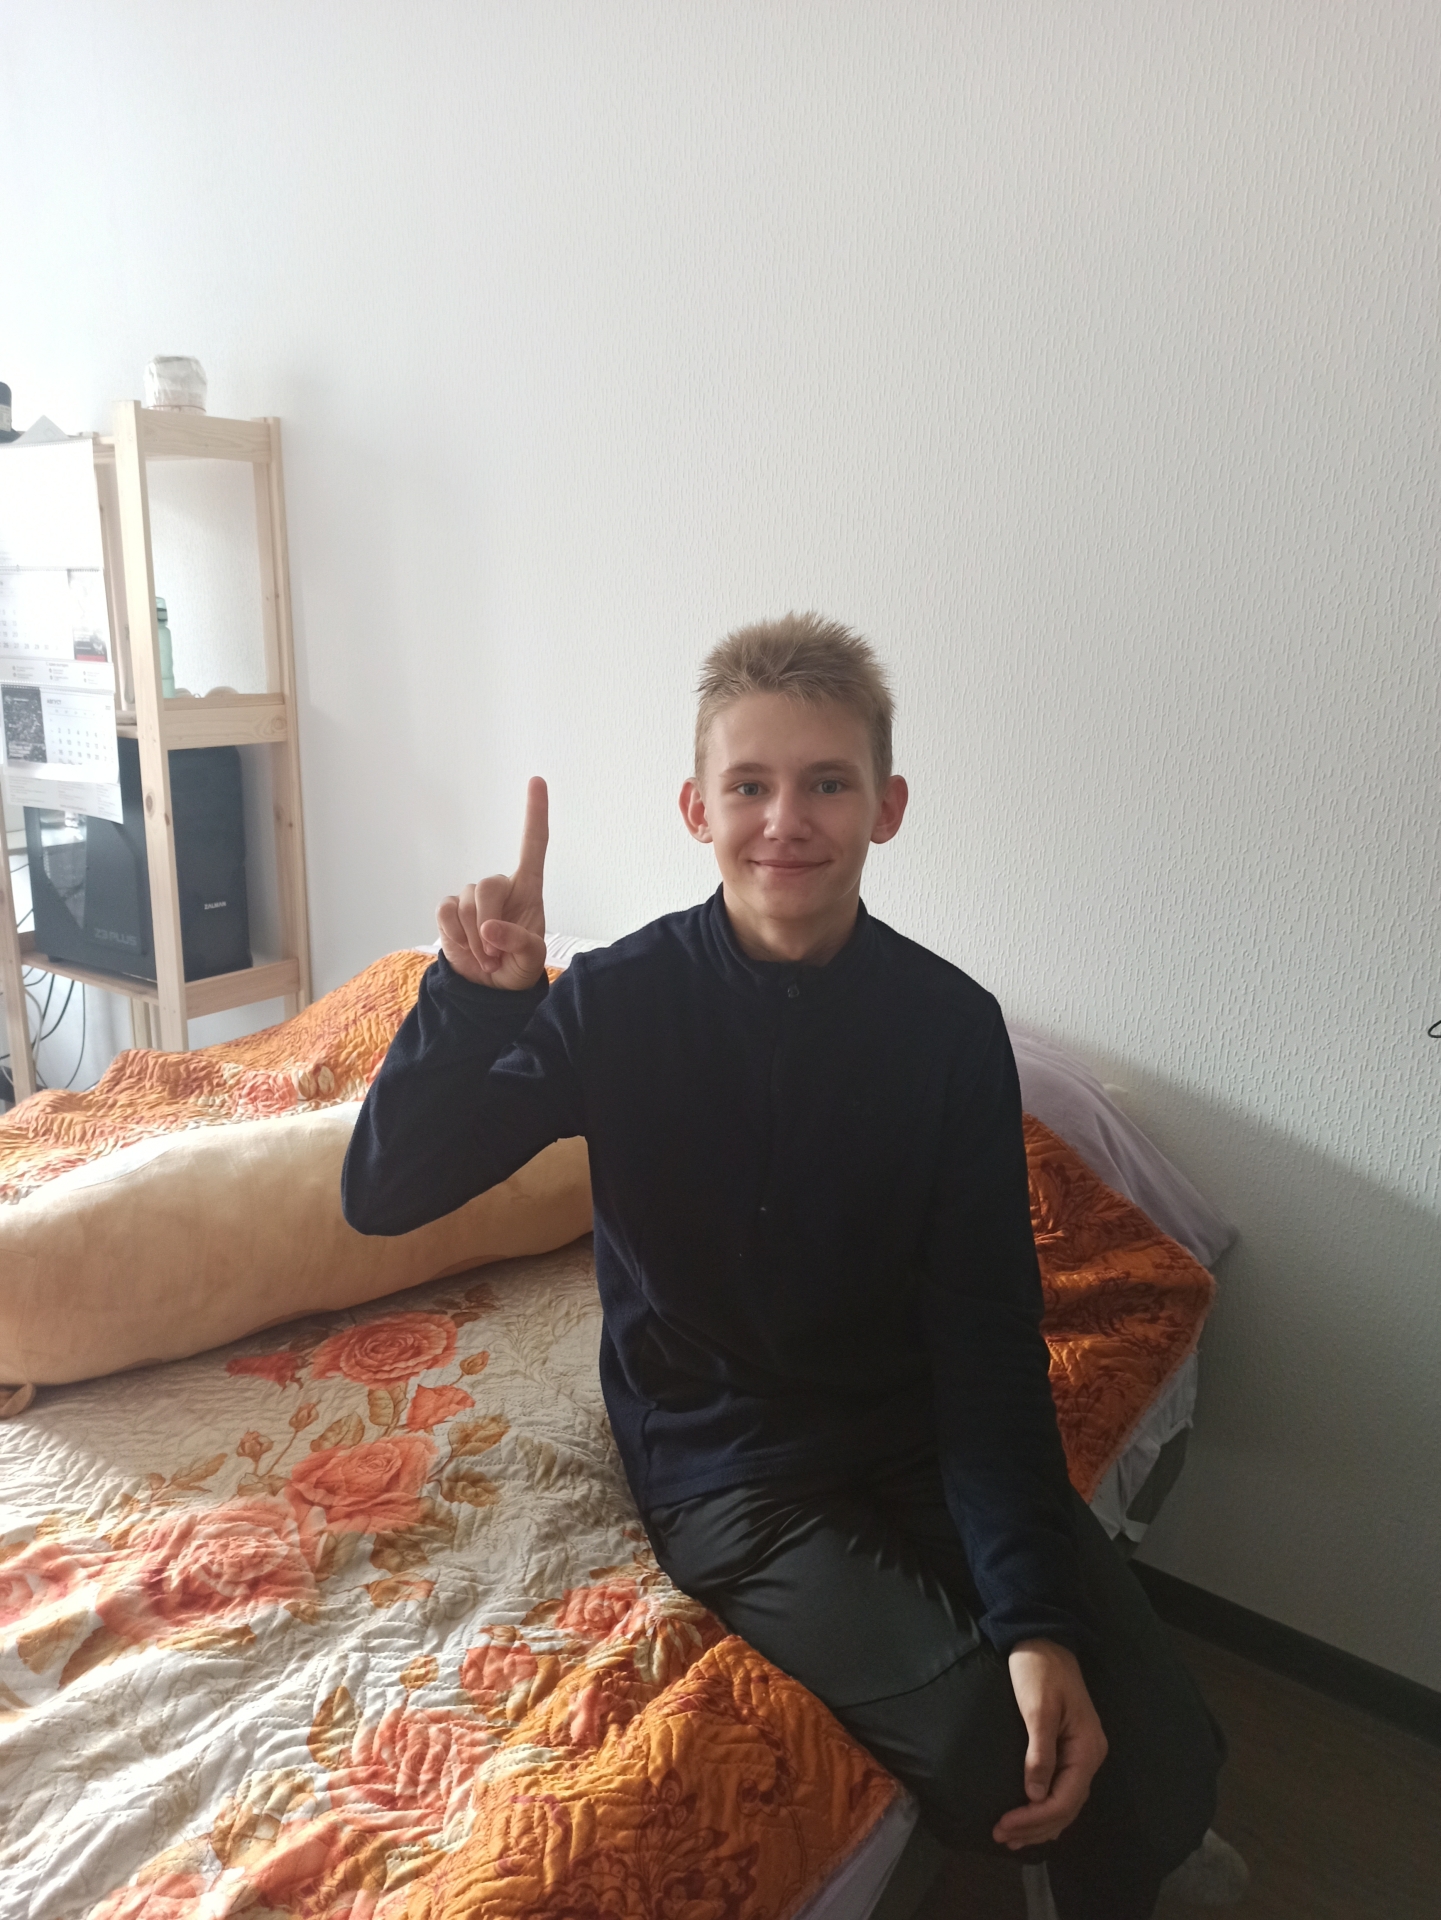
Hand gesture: one